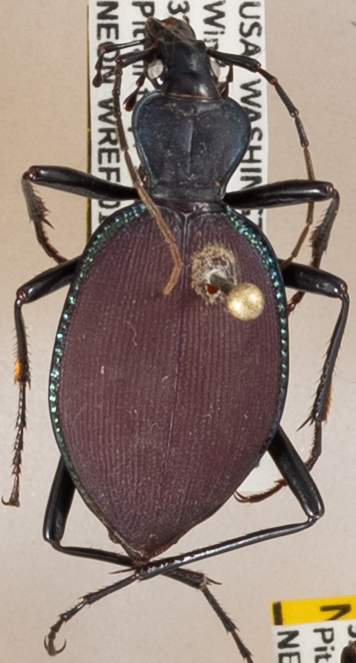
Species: Scaphinotus angusticollis
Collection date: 2018-09-11
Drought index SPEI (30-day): -0.546
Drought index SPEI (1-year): -0.27
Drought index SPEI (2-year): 0.612